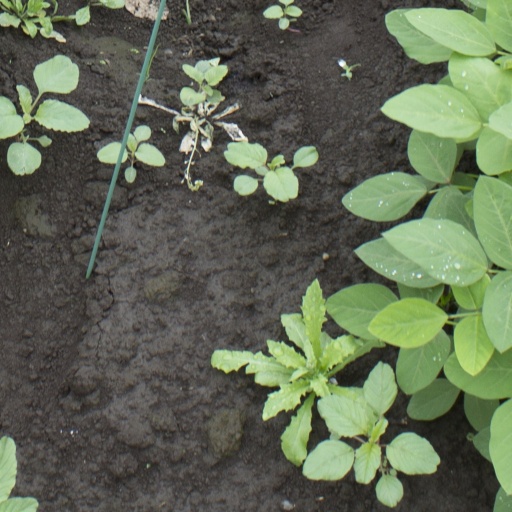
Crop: soybean